Project Riese

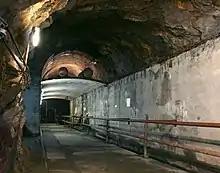
Complex Rzeczka

Due to increasing Allied air raids, Nazi Germany relocated a large part of its strategic armaments production into safer regions including Province of Lower Silesia. Plans to protect critical infrastructure also involved transfer of the arms factories to underground bunkers and construction of air-raid shelters for government officials.